Leonard Wood

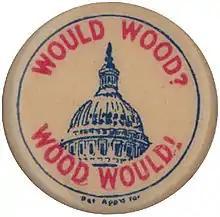
Campaign button from Wood's 1920 presidential campaign, which uses his name to make a play on words

With American entry into World War I looming in early 1917, the most likely choice to lead American forces in France was Major General Frederick Funston. Funston died of a heart attack in February, leaving President Woodrow Wilson to choose from among the army's six other major generals. Wood was recommended by several prominent Republicans, including Henry Cabot Lodge. Despite this support, when the U.S. entered the war in April, Wood's prior criticism of the Wilson administration led Secretary of War Newton D. Baker to recommend John J. Pershing, the most junior of the serving major generals and a Republican, but one who had been less vocal than Wood.